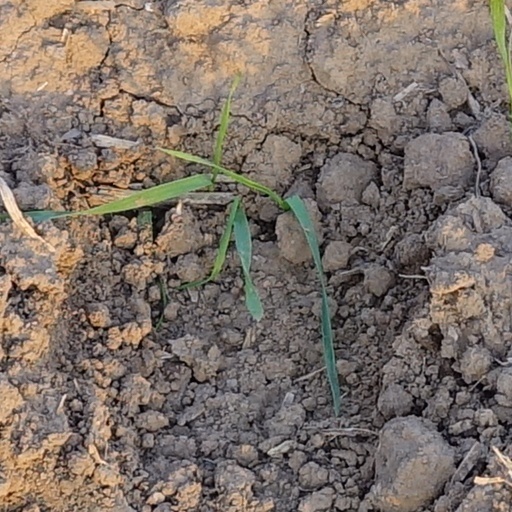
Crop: wheat